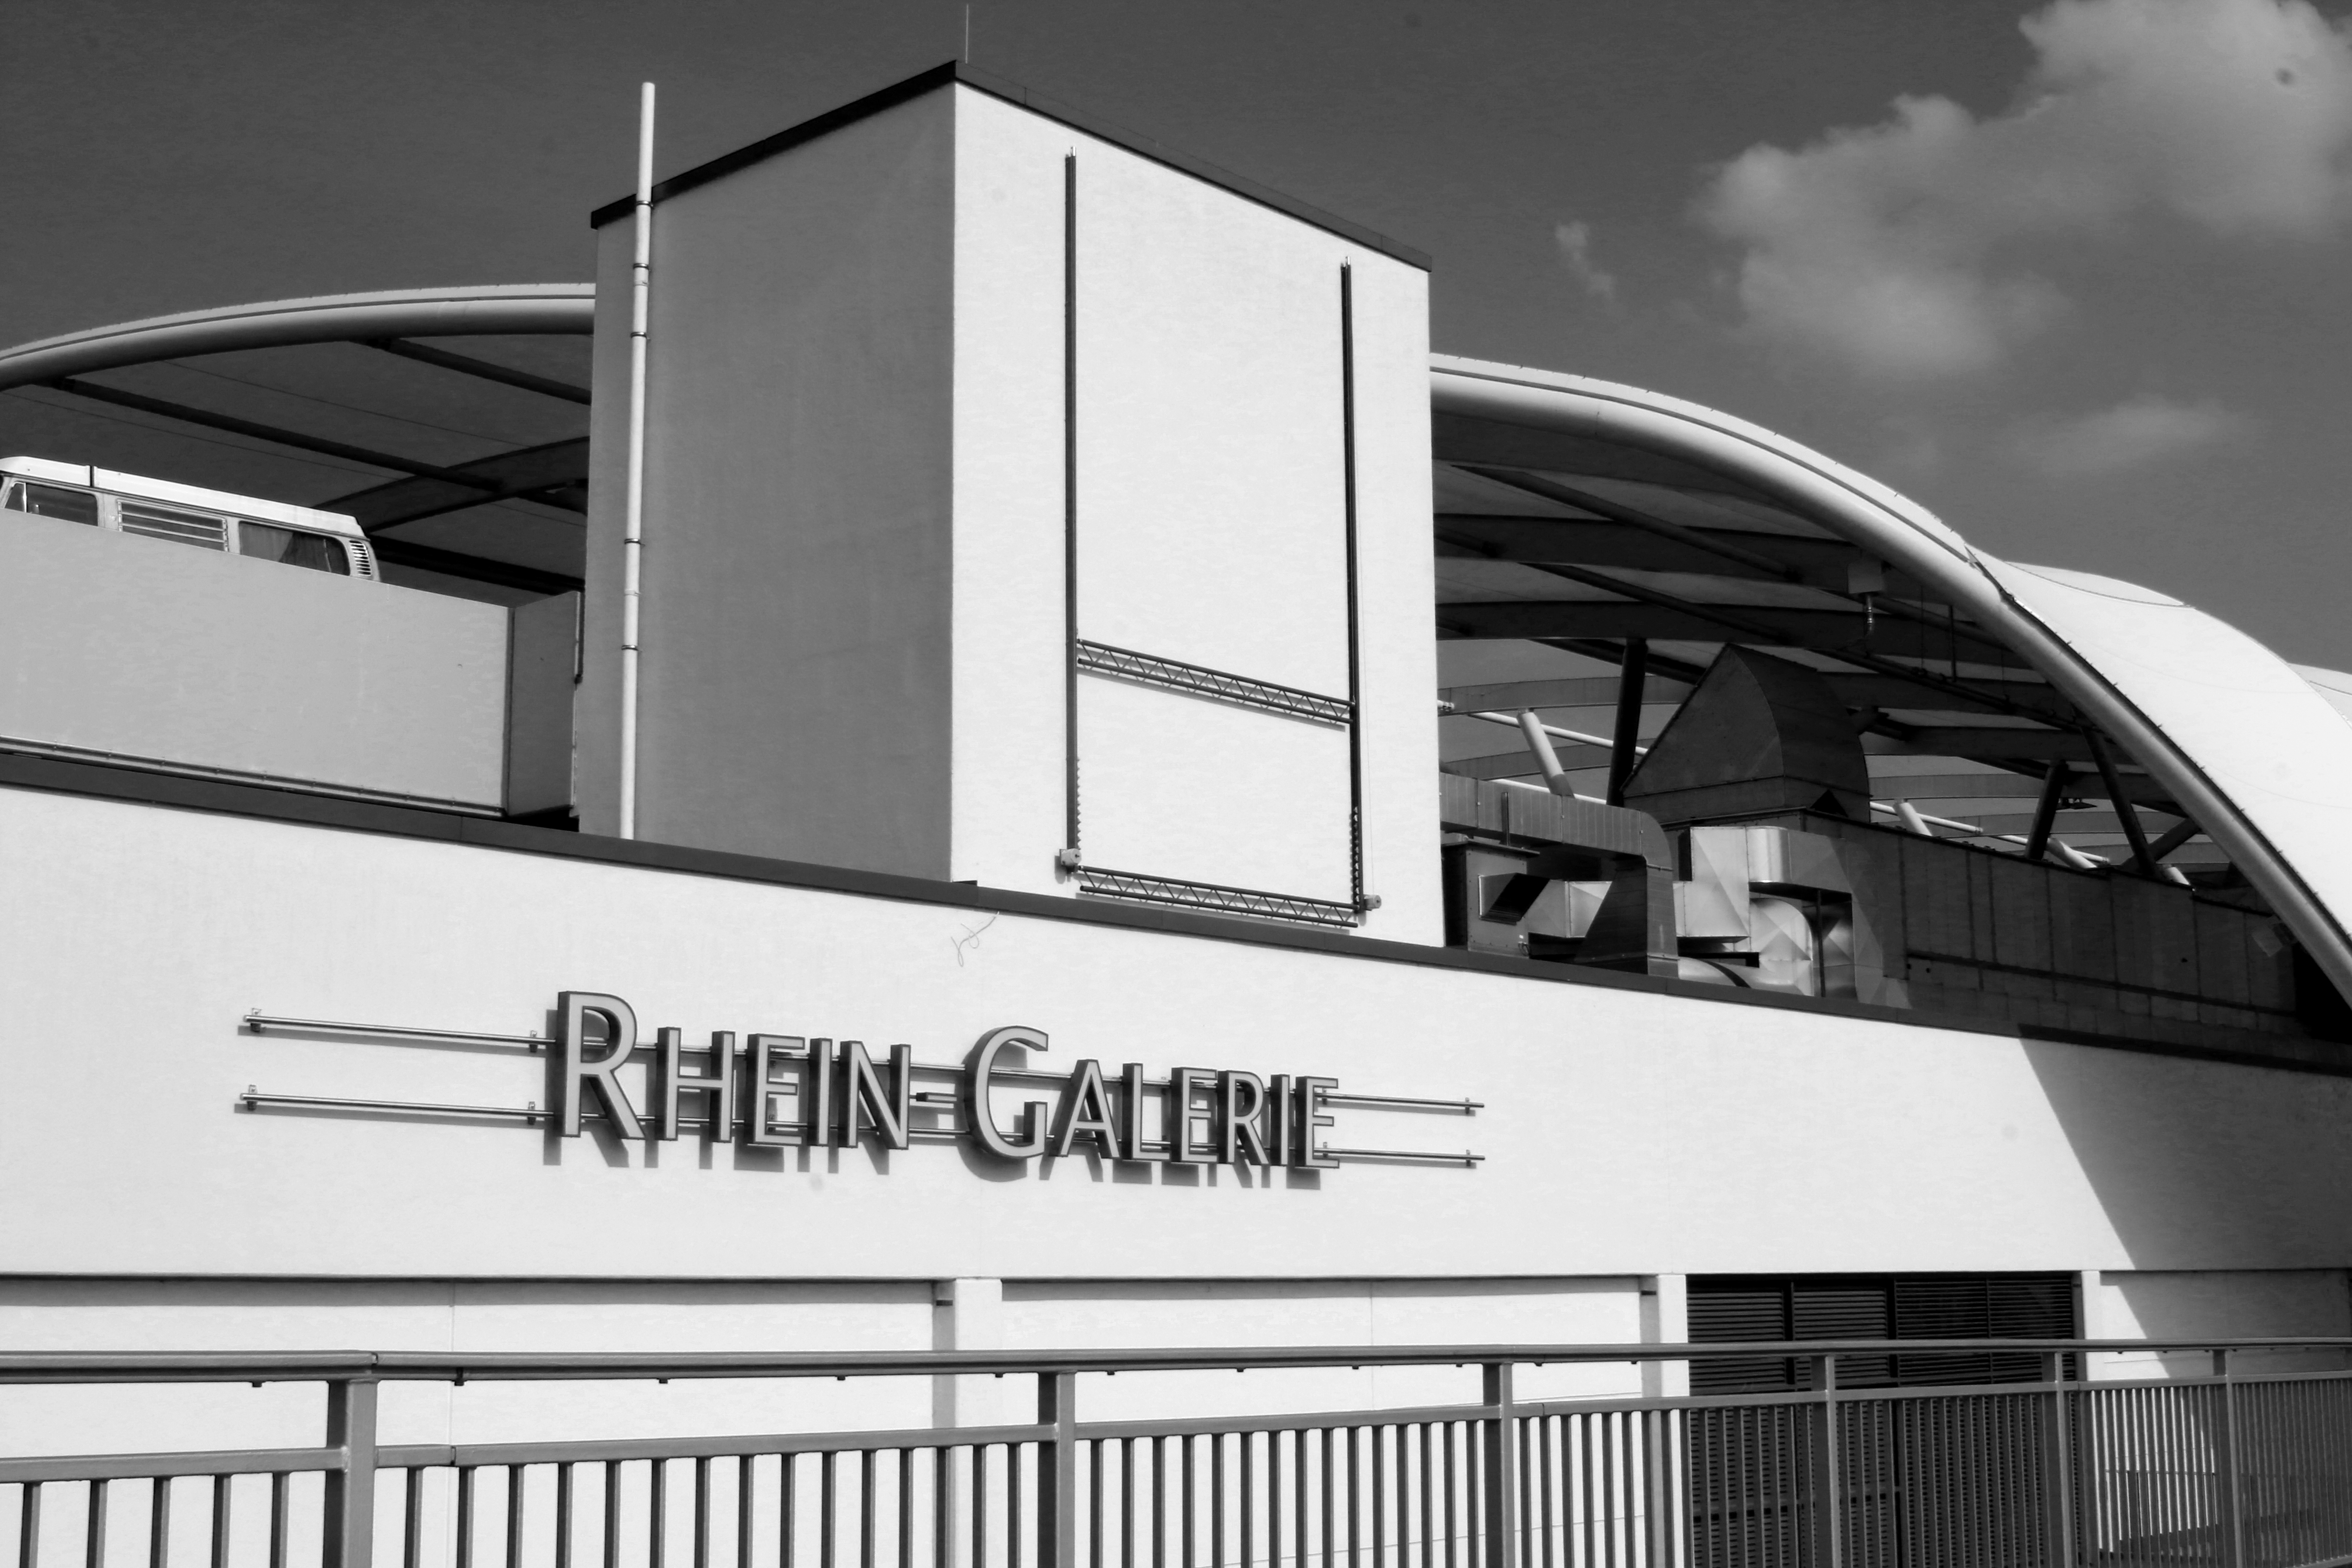
black and white, architecture, structure, white, transport, vehicle, facade, professional, monochrome, stadium, public transport, bw, blackandwhite, blackwhite, design, alemania, allemagne, sw, schwarzweiss, schwarzweis, germania, ludwigshafen, schwarzweissfotografie, schwarzweisfotografie, ludwigshafenrhein, ludwigshafenrh, monochrome photography